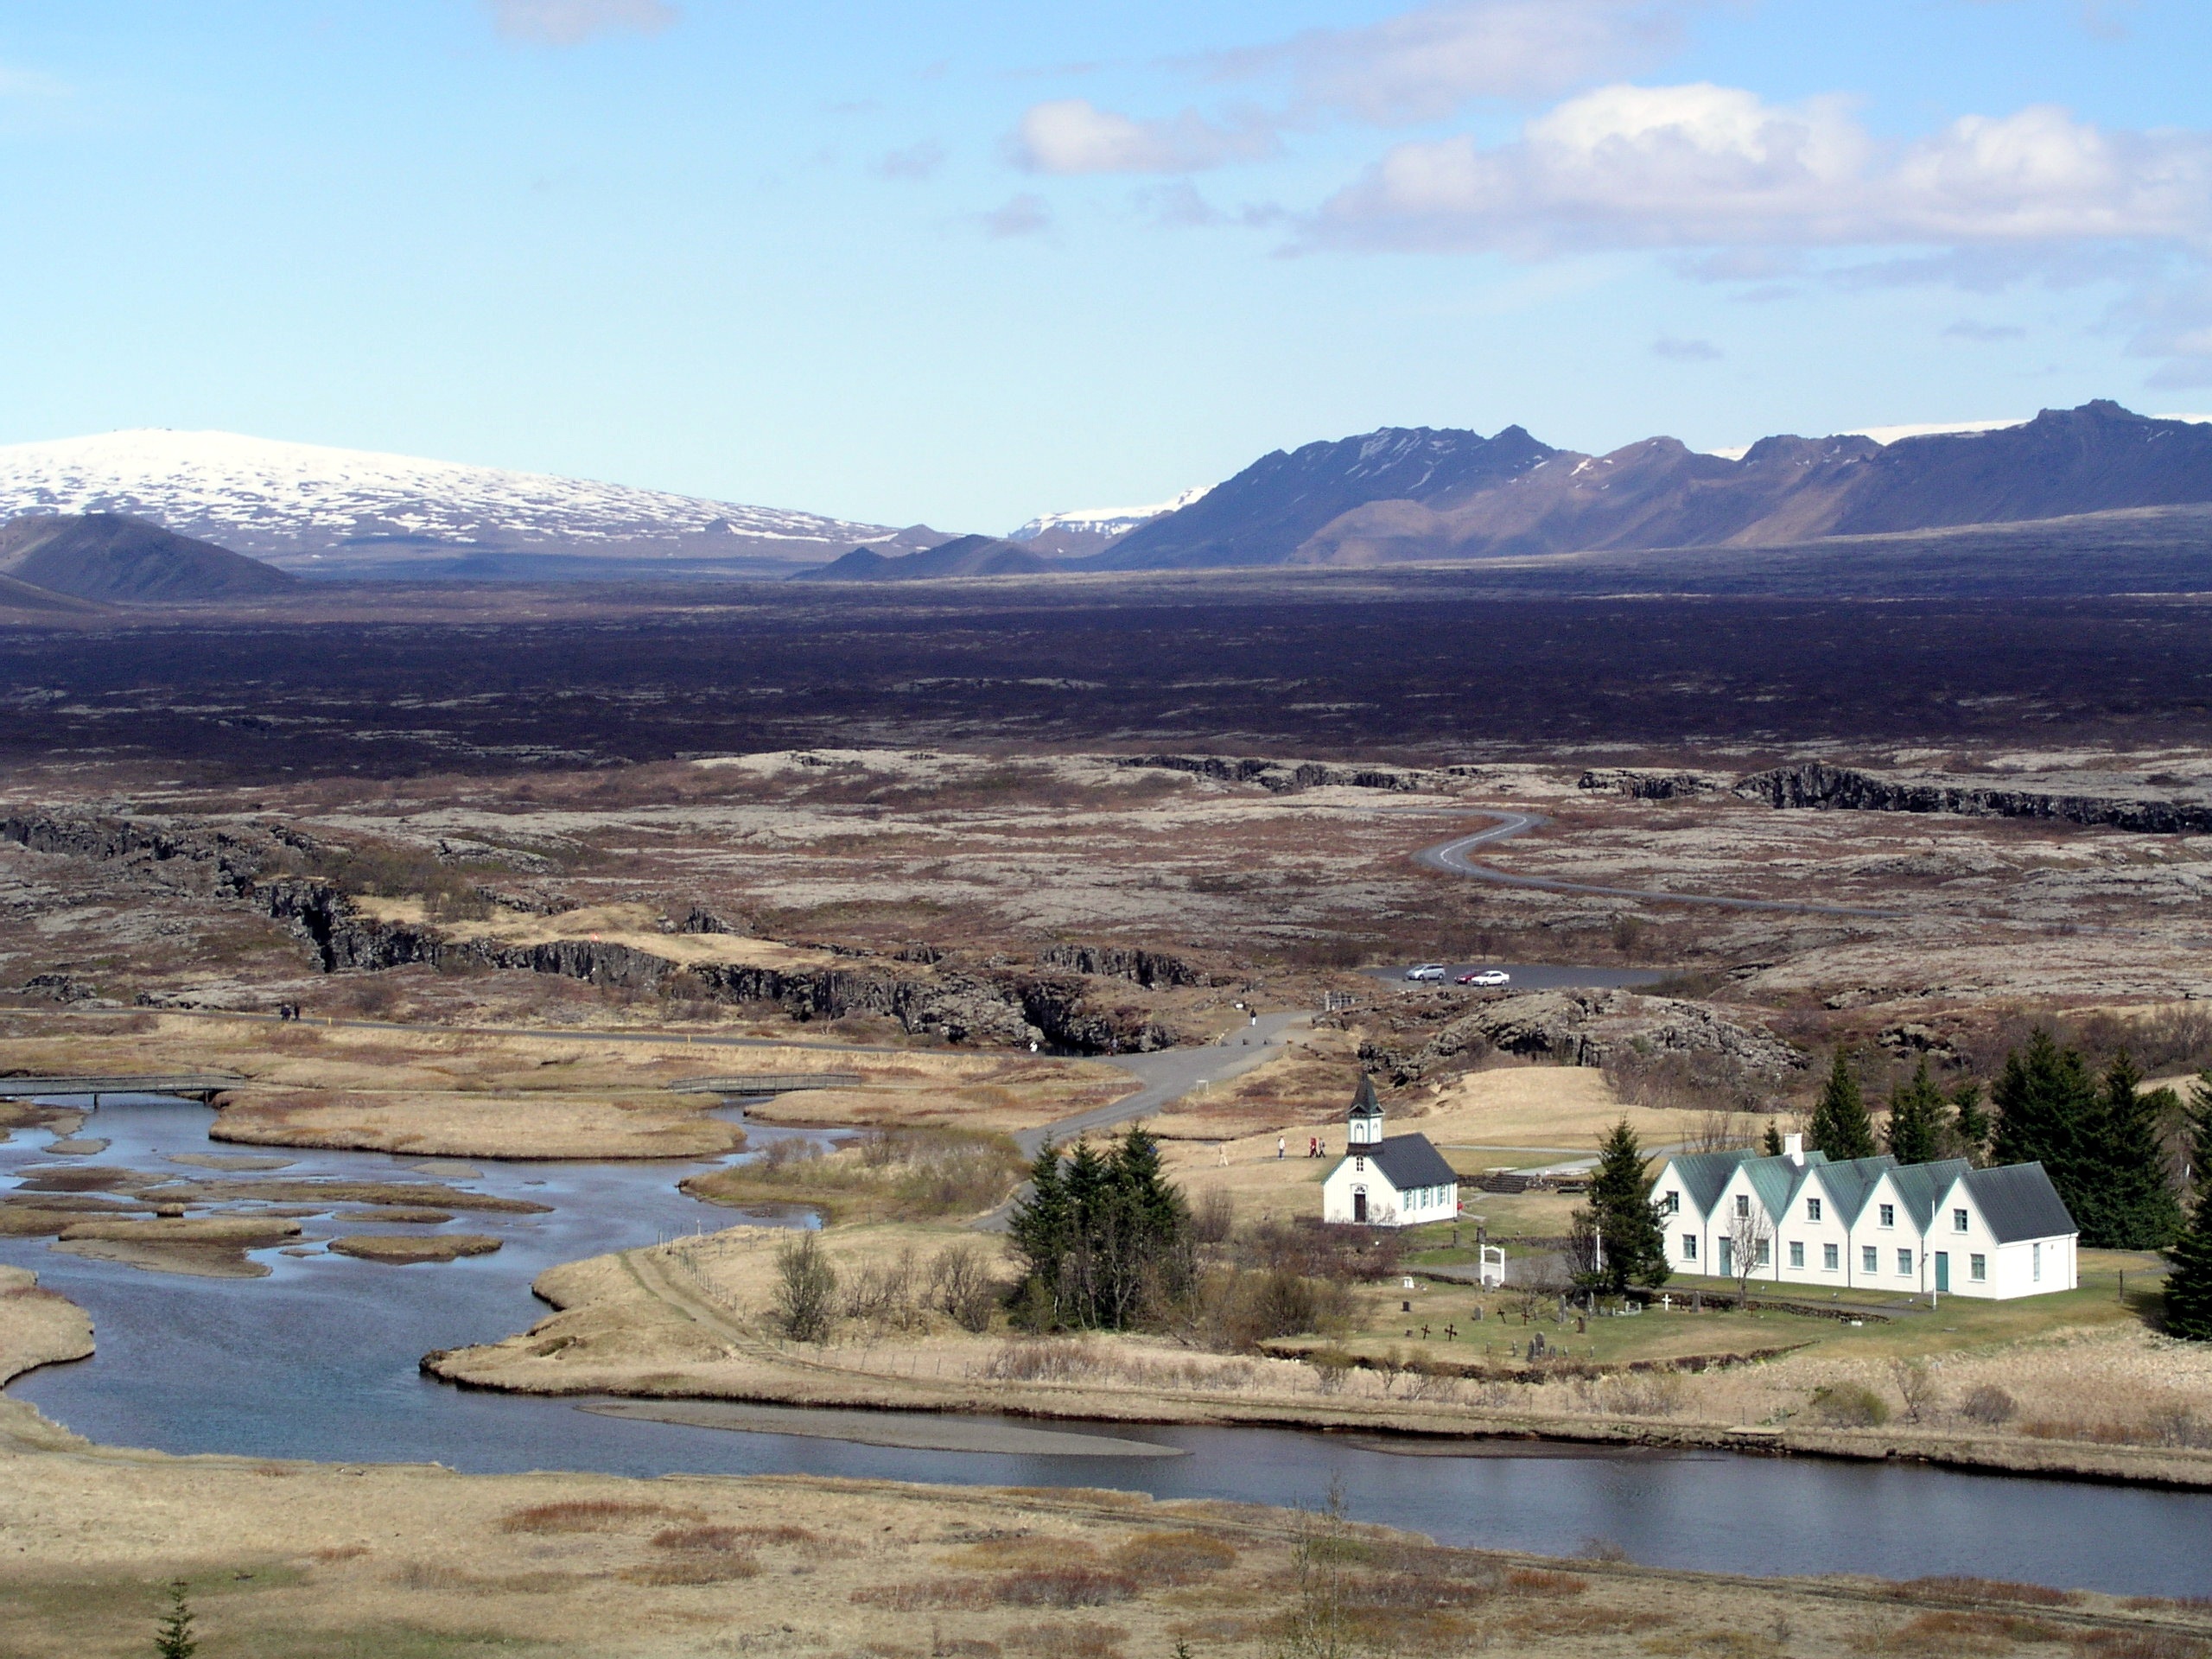
landscape, sea, wilderness, mountain, hill, lake, river, valley, iceland, reservoir, mountains, plateau, loch, ingvellir, landform, thingvellir, natural environment